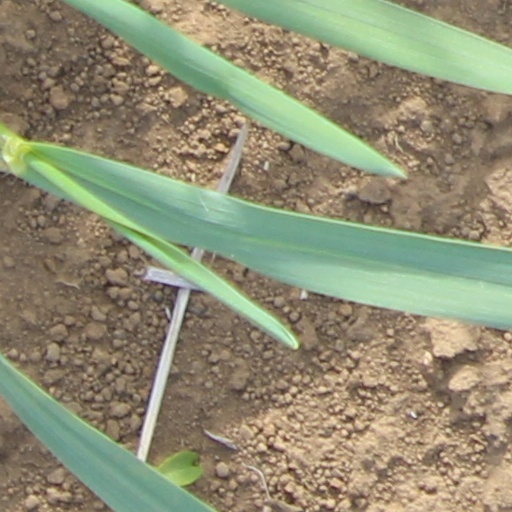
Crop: wheat